Oakville GO Station

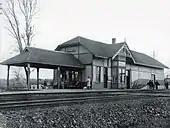
Oakville station, circa 1920

The Grand Trunk Railway was important to the development of Oakville because it was the